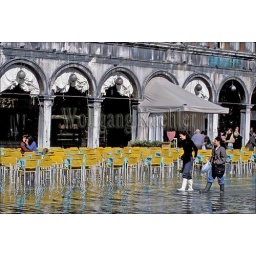
Italy, venice, piazza san marco, flood, people walking in water